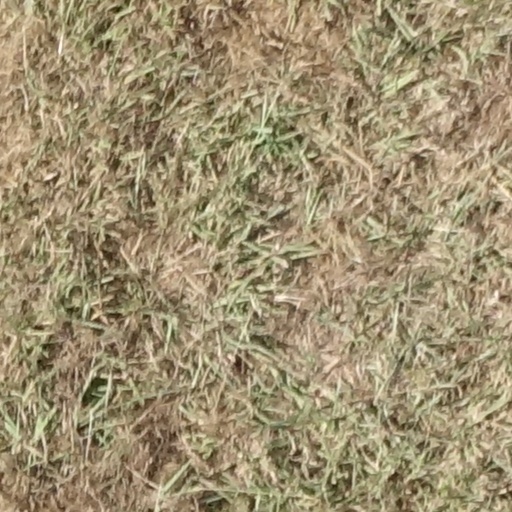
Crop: sorghum